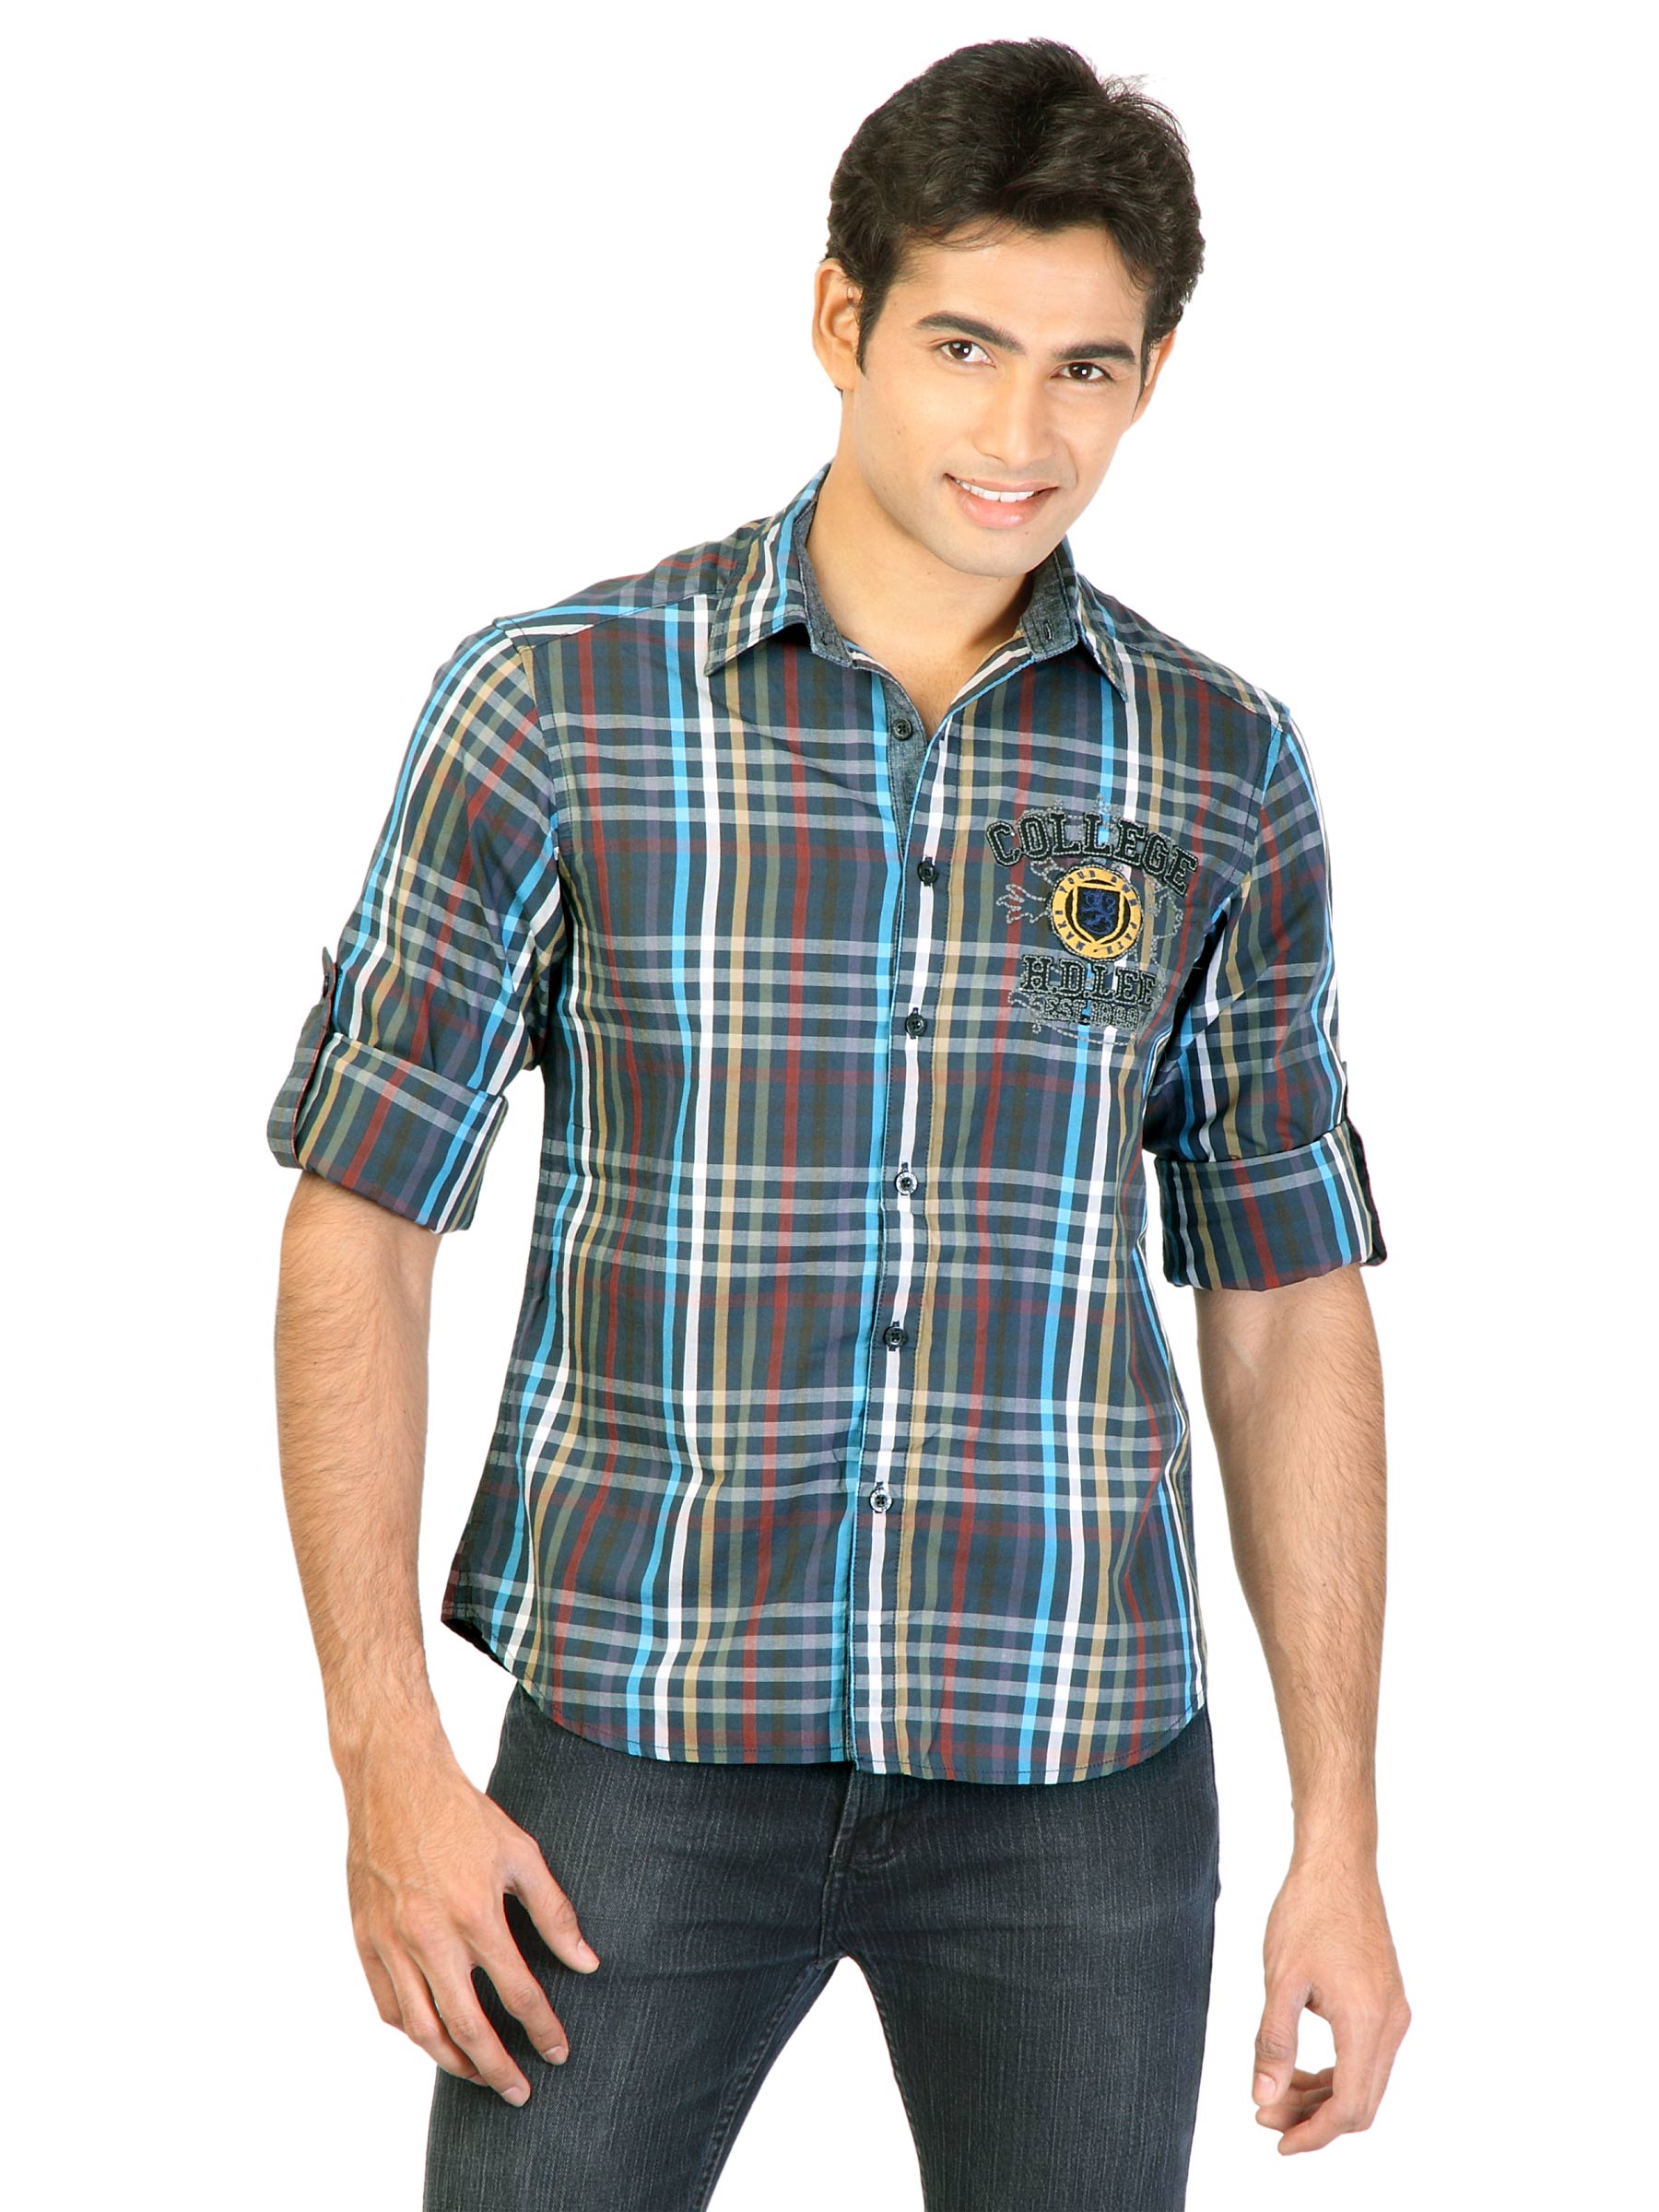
Lee Men Check Grey Shirts
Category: Apparel / Topwear / Shirts
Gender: Men
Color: Grey
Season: Fall 2011
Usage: Casual